Geoffrey Drake-Brockman (artist)

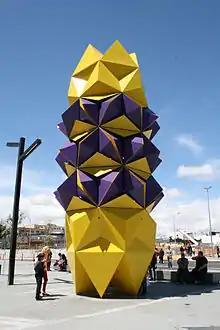
"Totem" (2012), located outside Perth Arena

Geoffrey Drake-Brockman (born 1964) is an Australian artist known for incorporating robotics and lasers into his work. He was born in Woomera, South Australia. He currently lives and works in Perth, Western Australia.